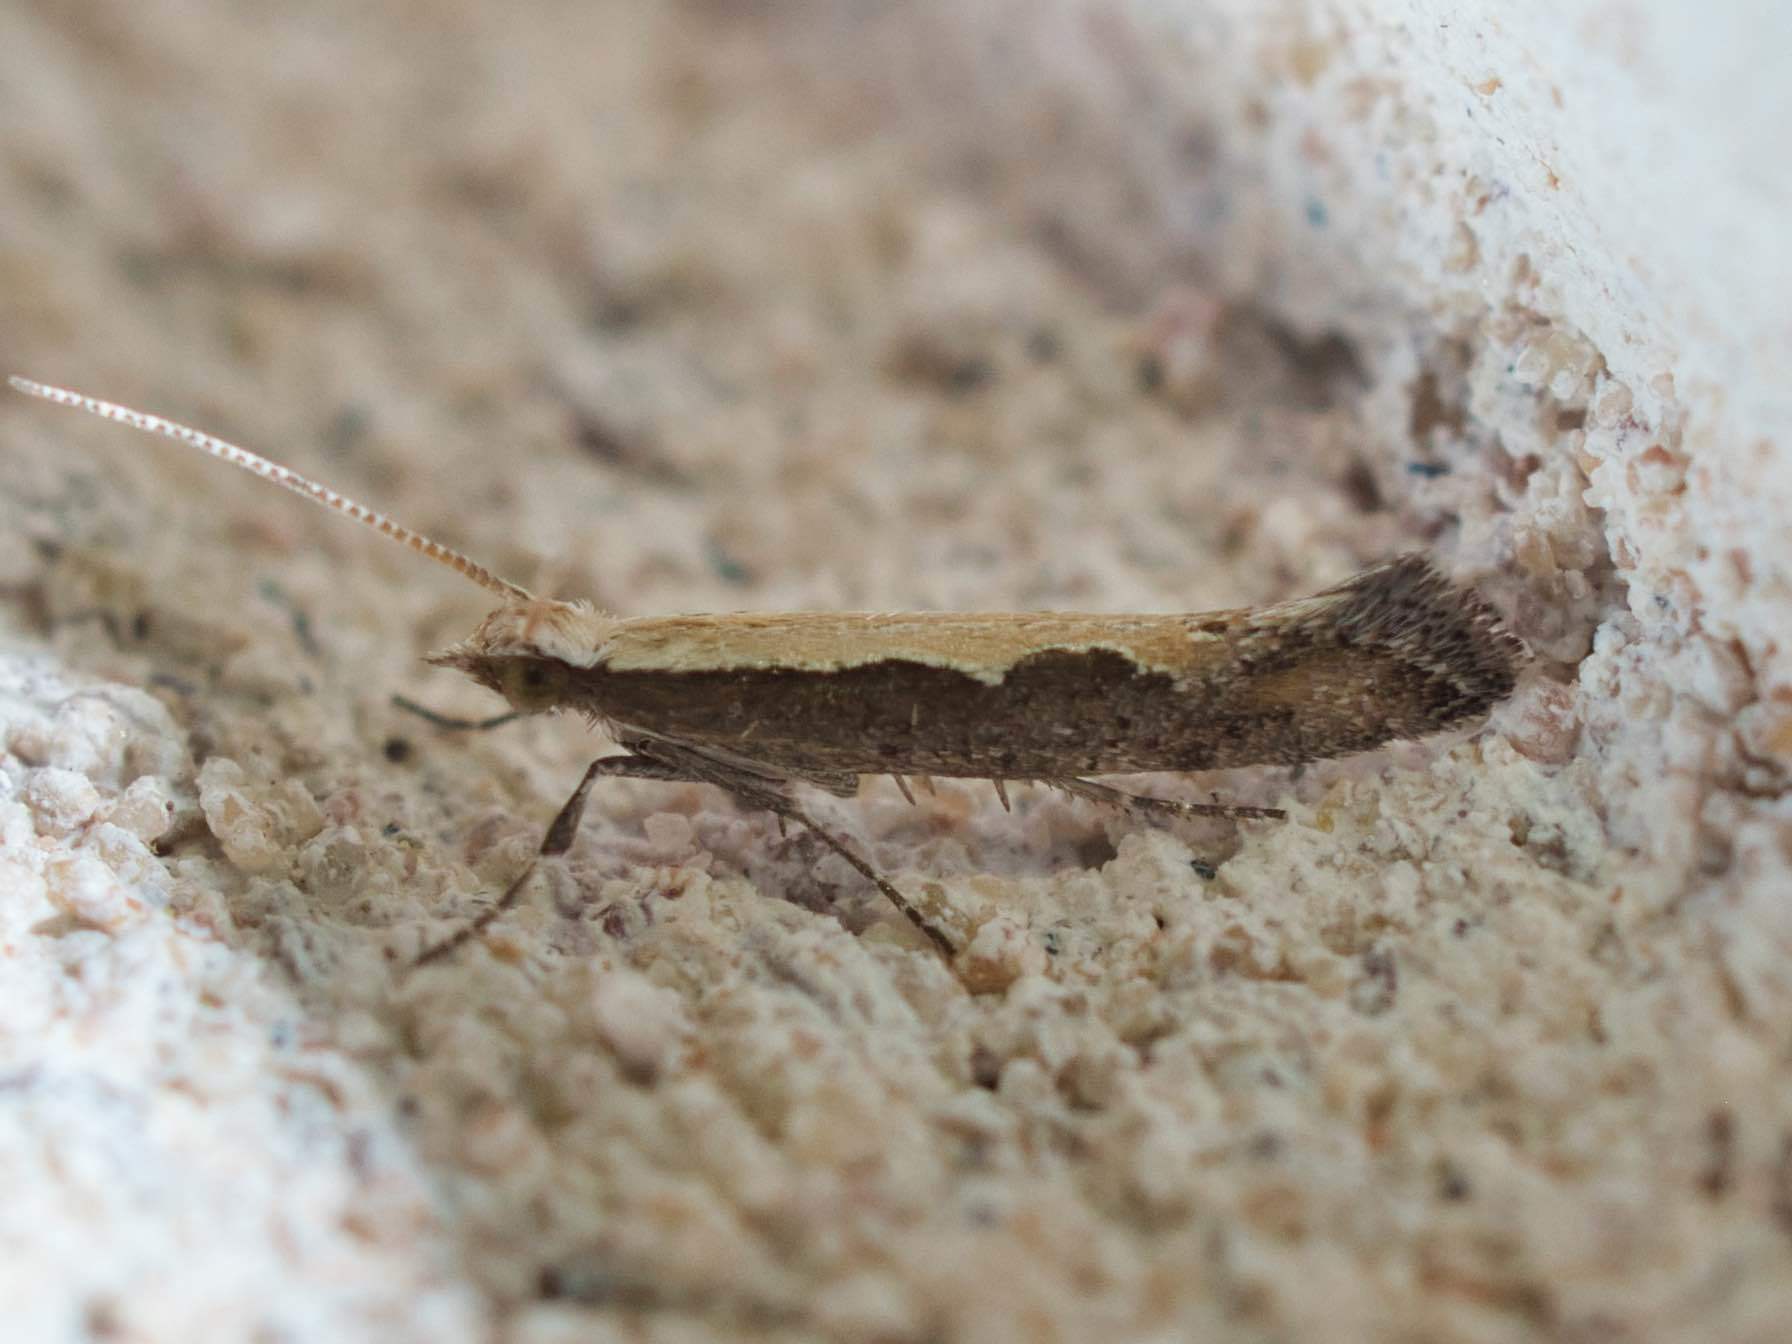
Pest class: diamondback_moth